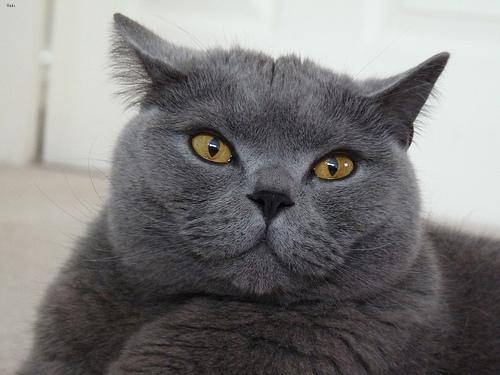
Breed: British Shorthair